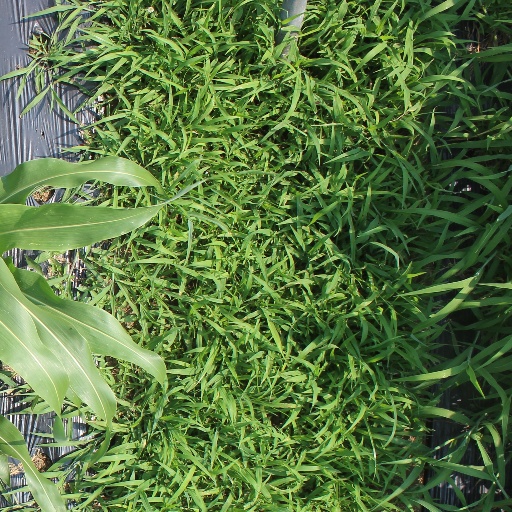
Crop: sorghum